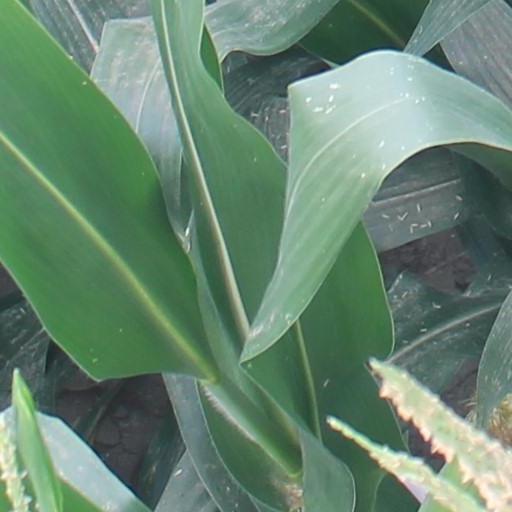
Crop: maize; corn